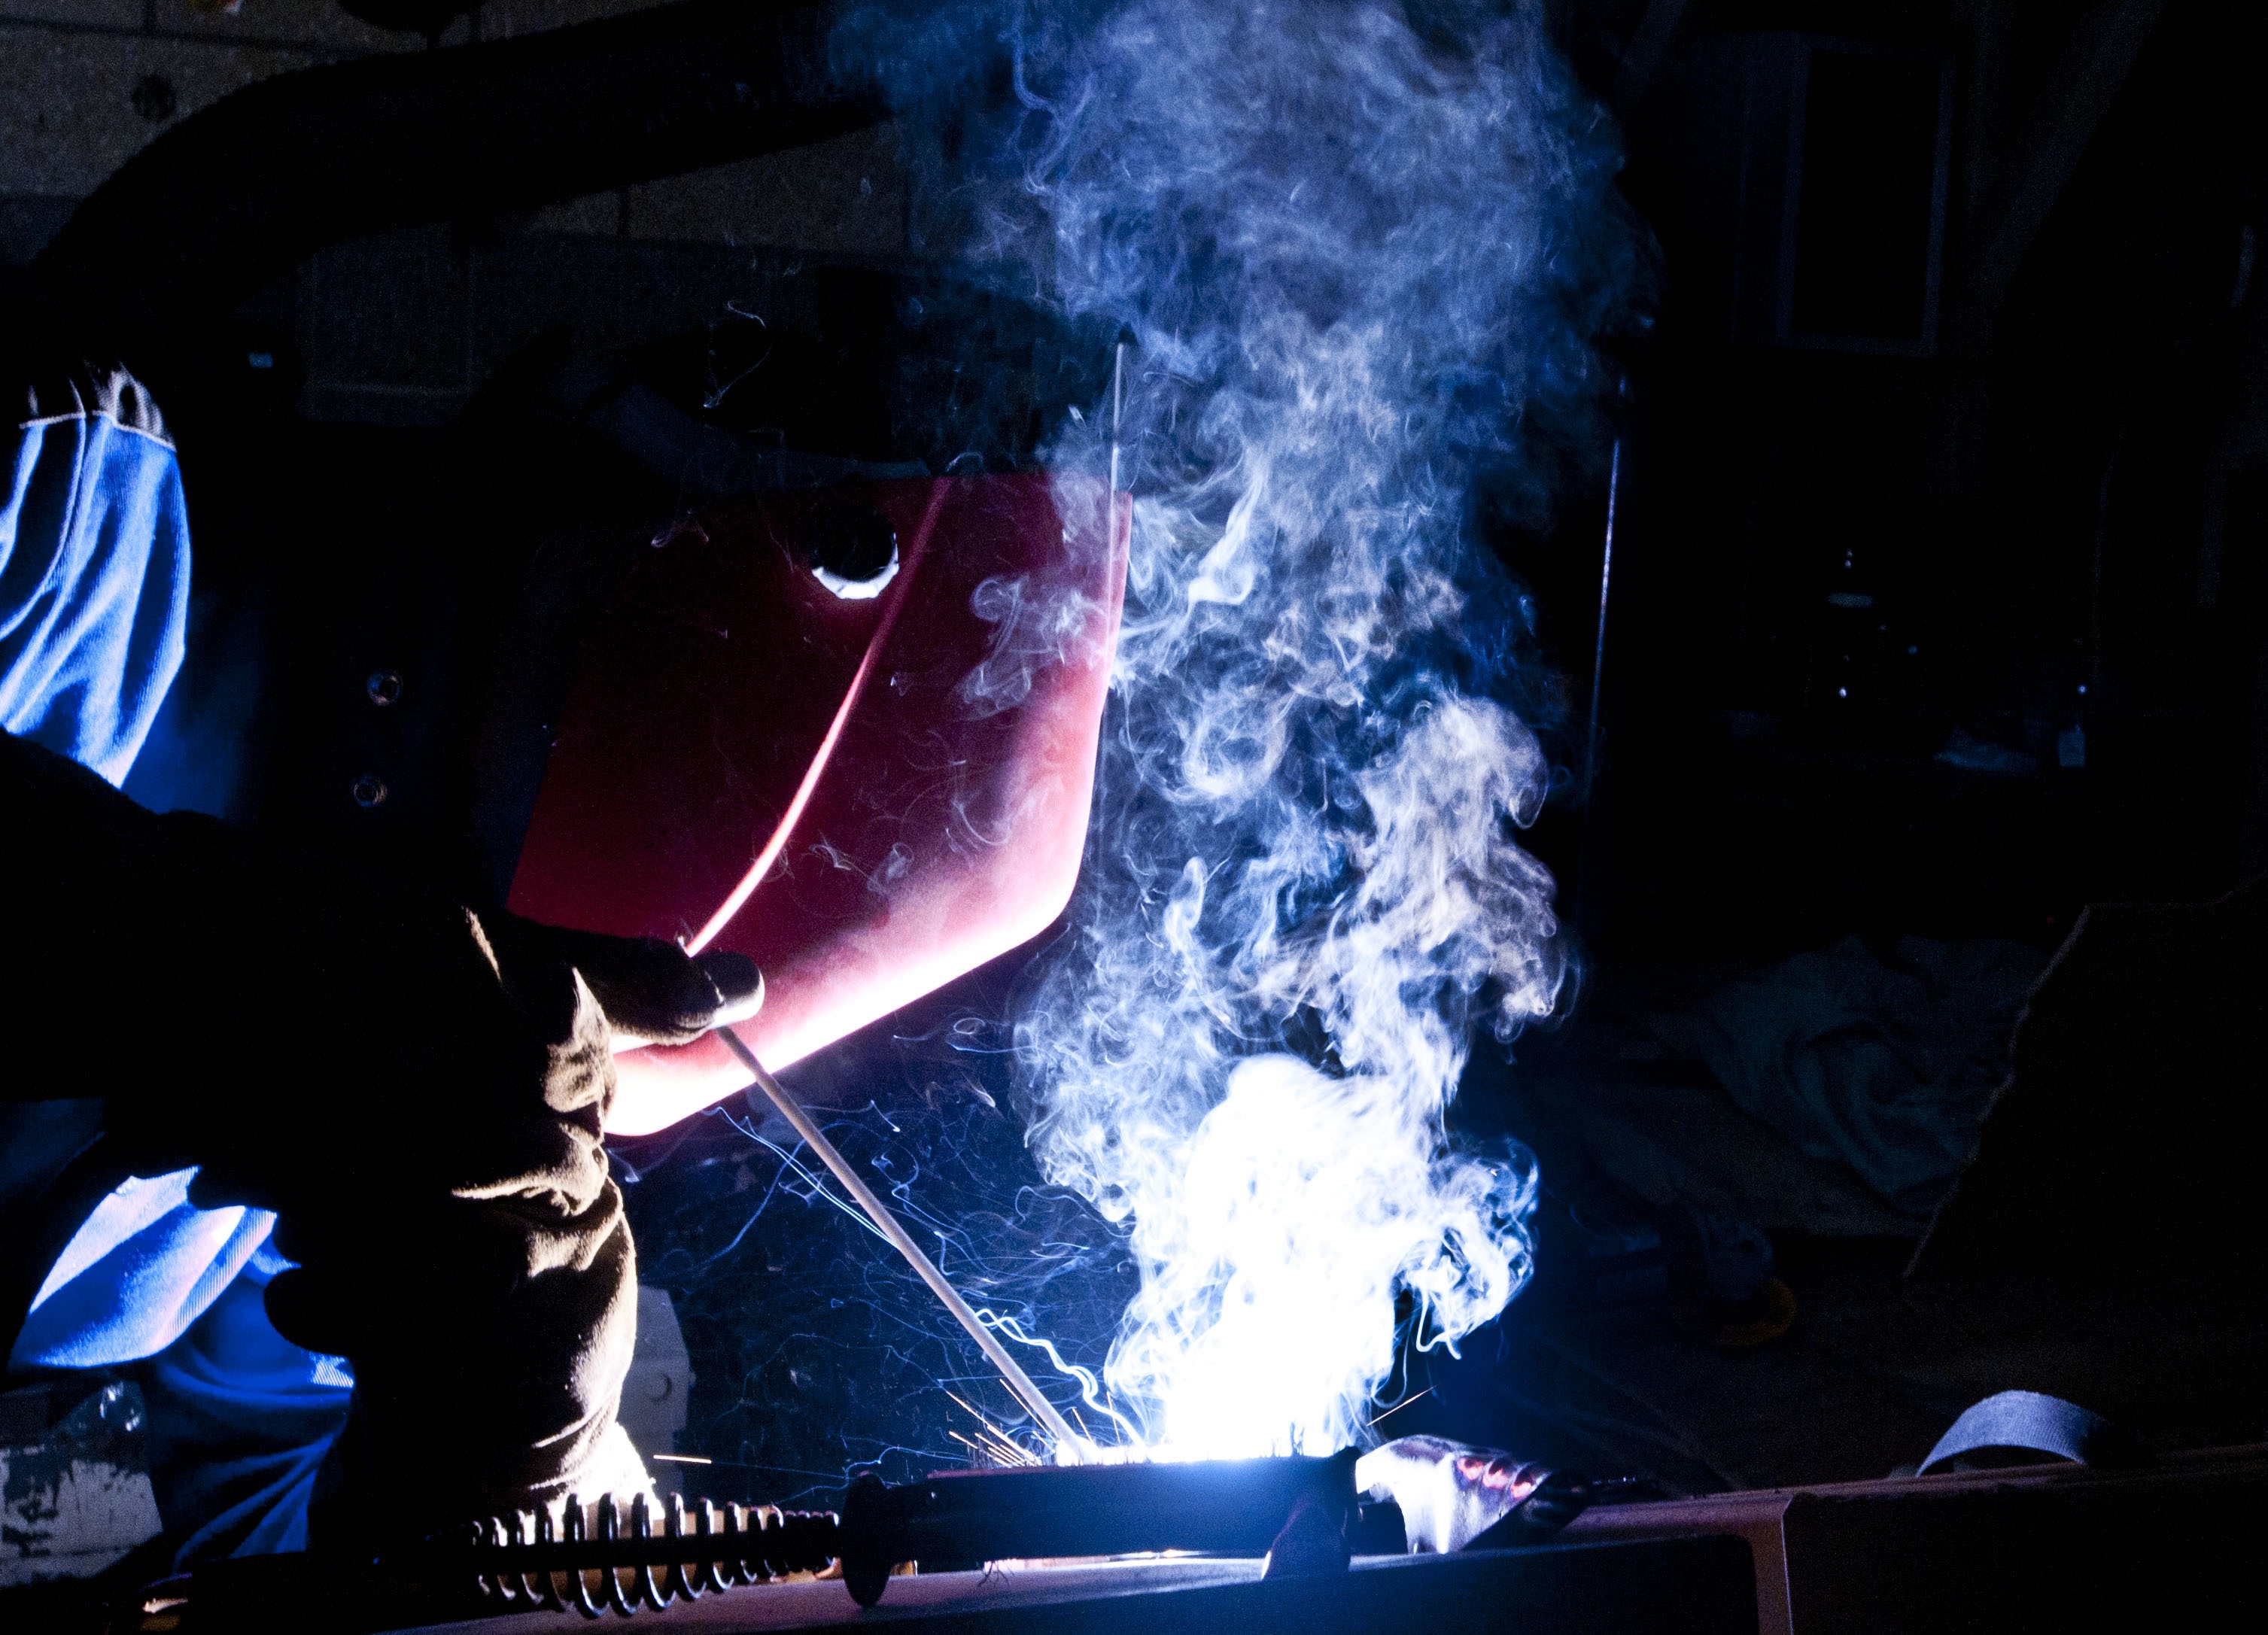
person, military, construction, space, metal, welding, industry, worker, stage, mask, helmet, welder, build, labor, job, screenshot, task, special effects